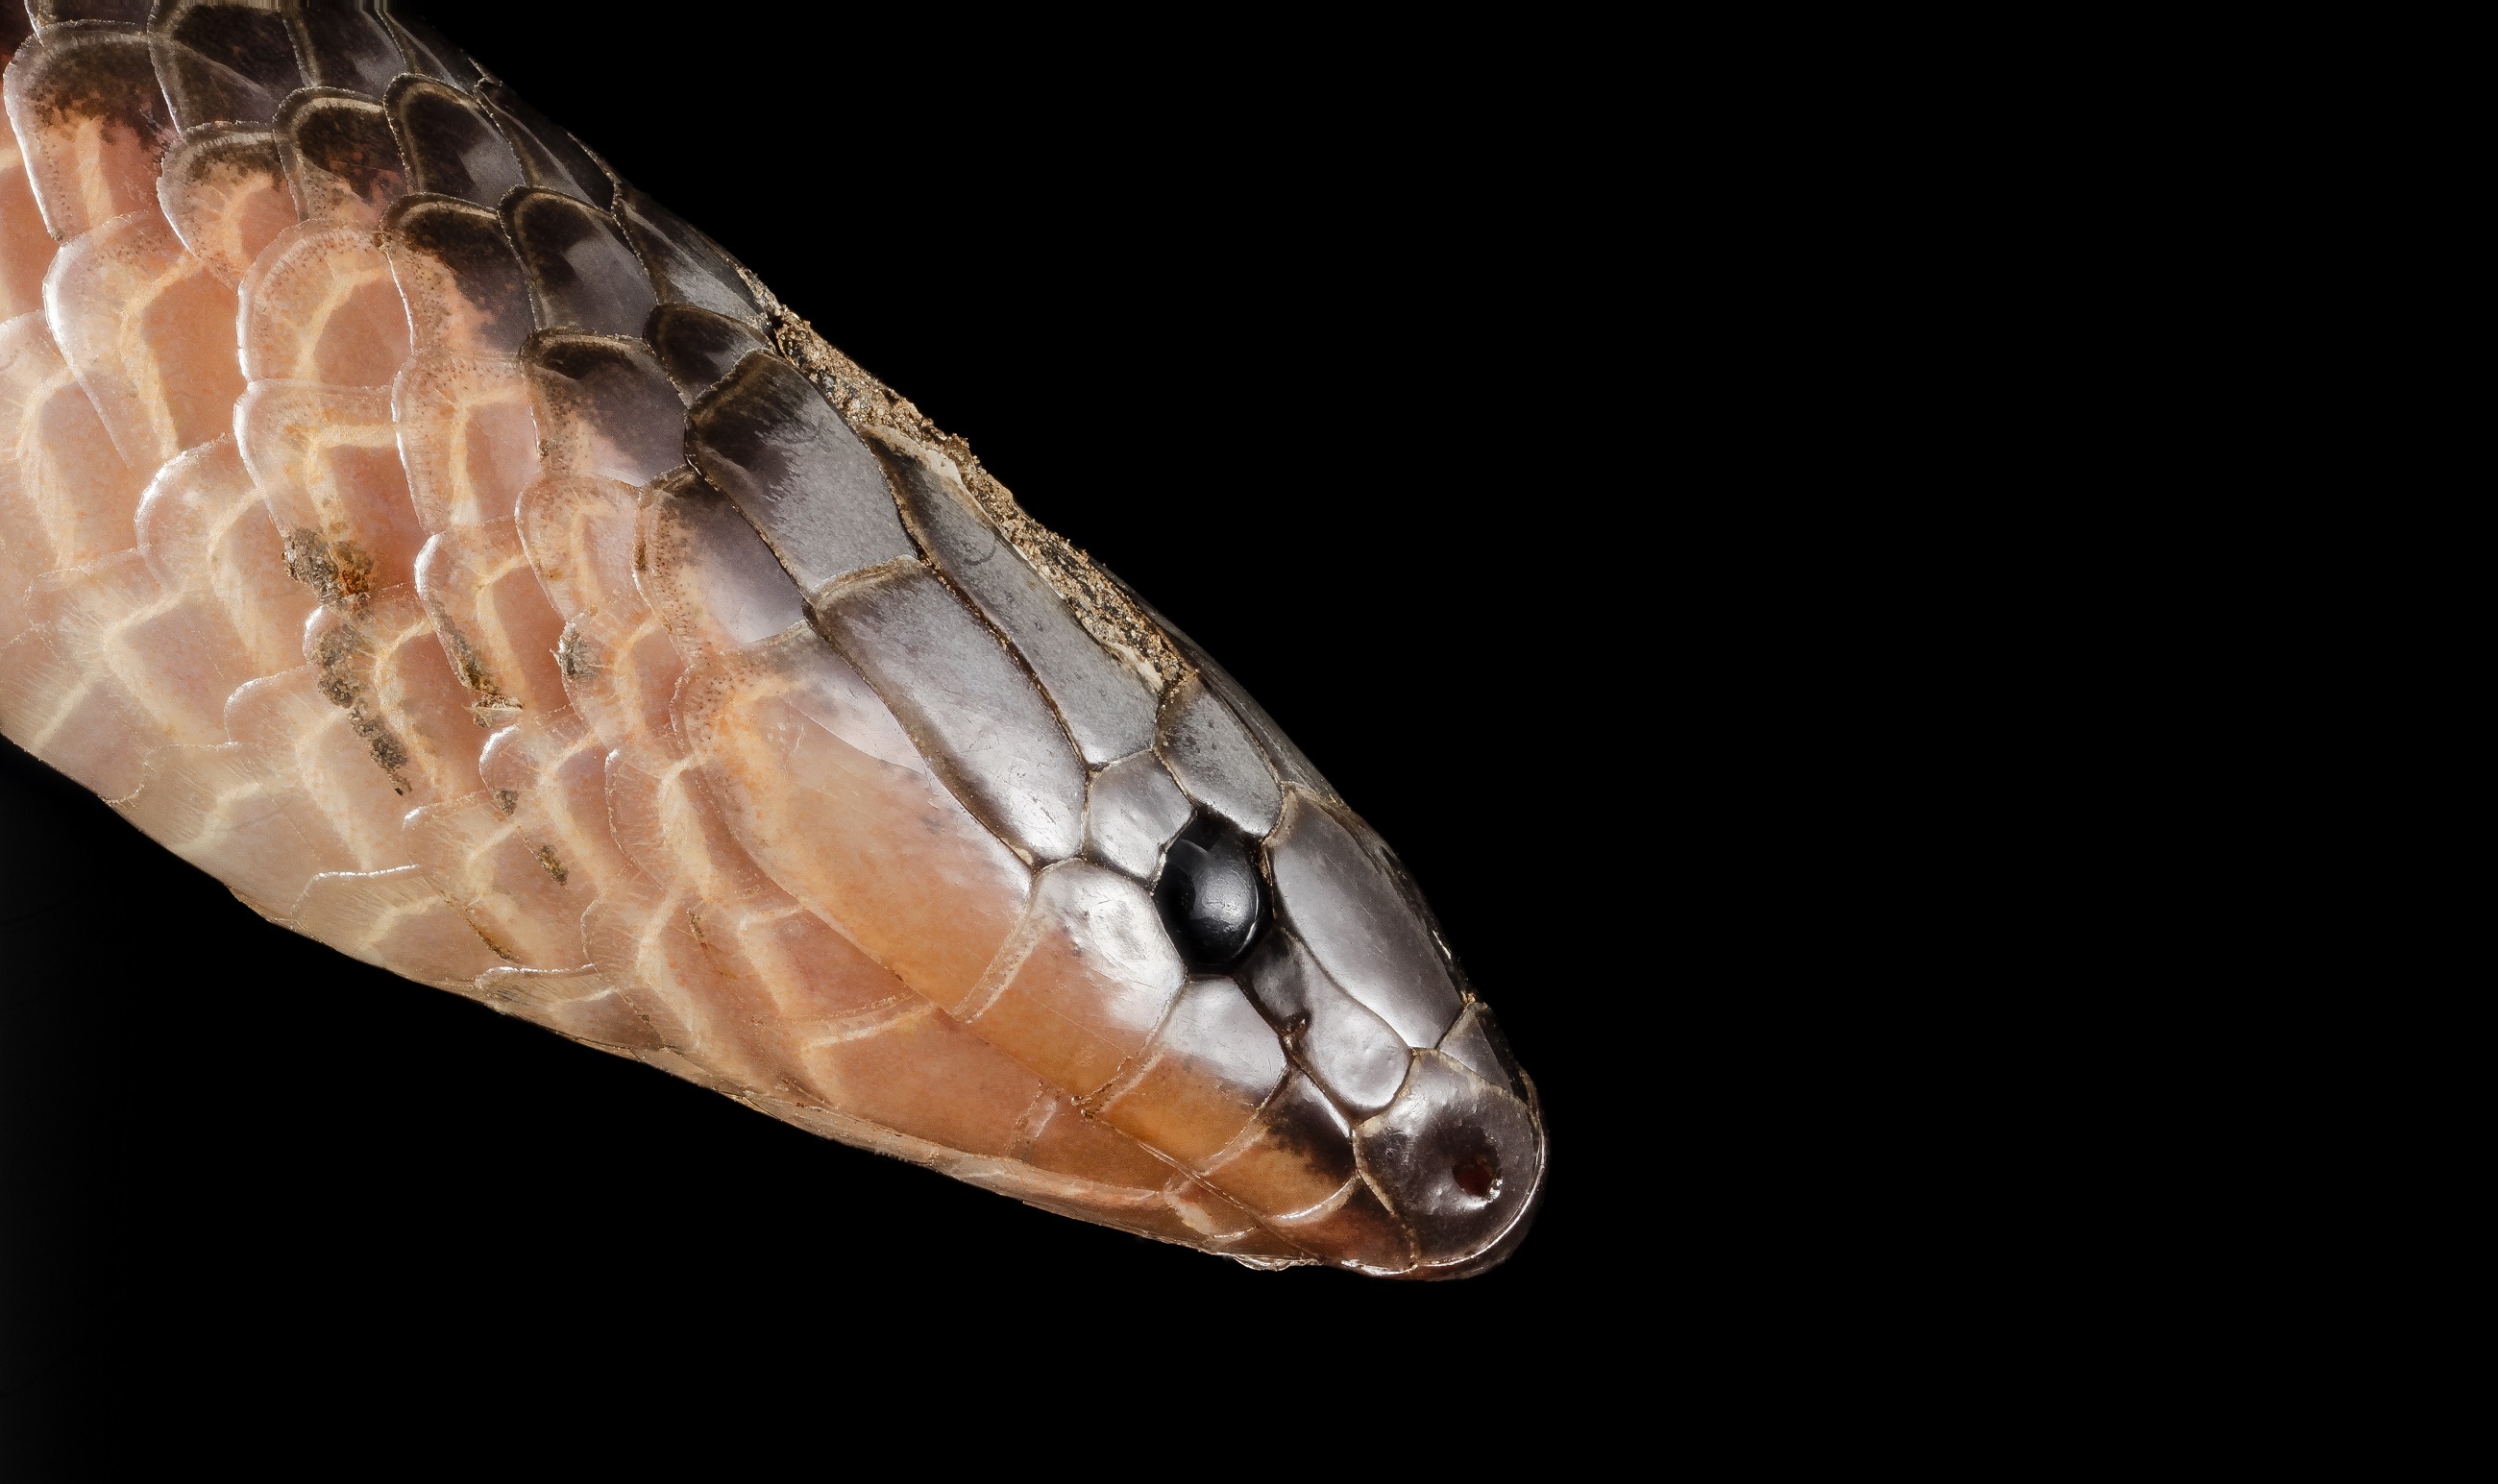
hand, nature, wildlife, macro, biology, reptile, invertebrate, close up, head, scales, macro photography, nonvenomous, eastern worm snake, burrower, carphophis amoenus amoenus